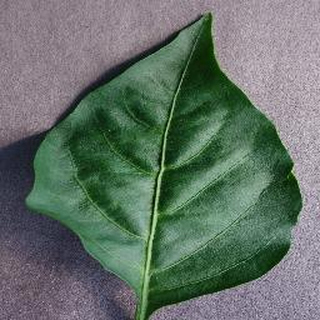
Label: healthy_bell_pepper